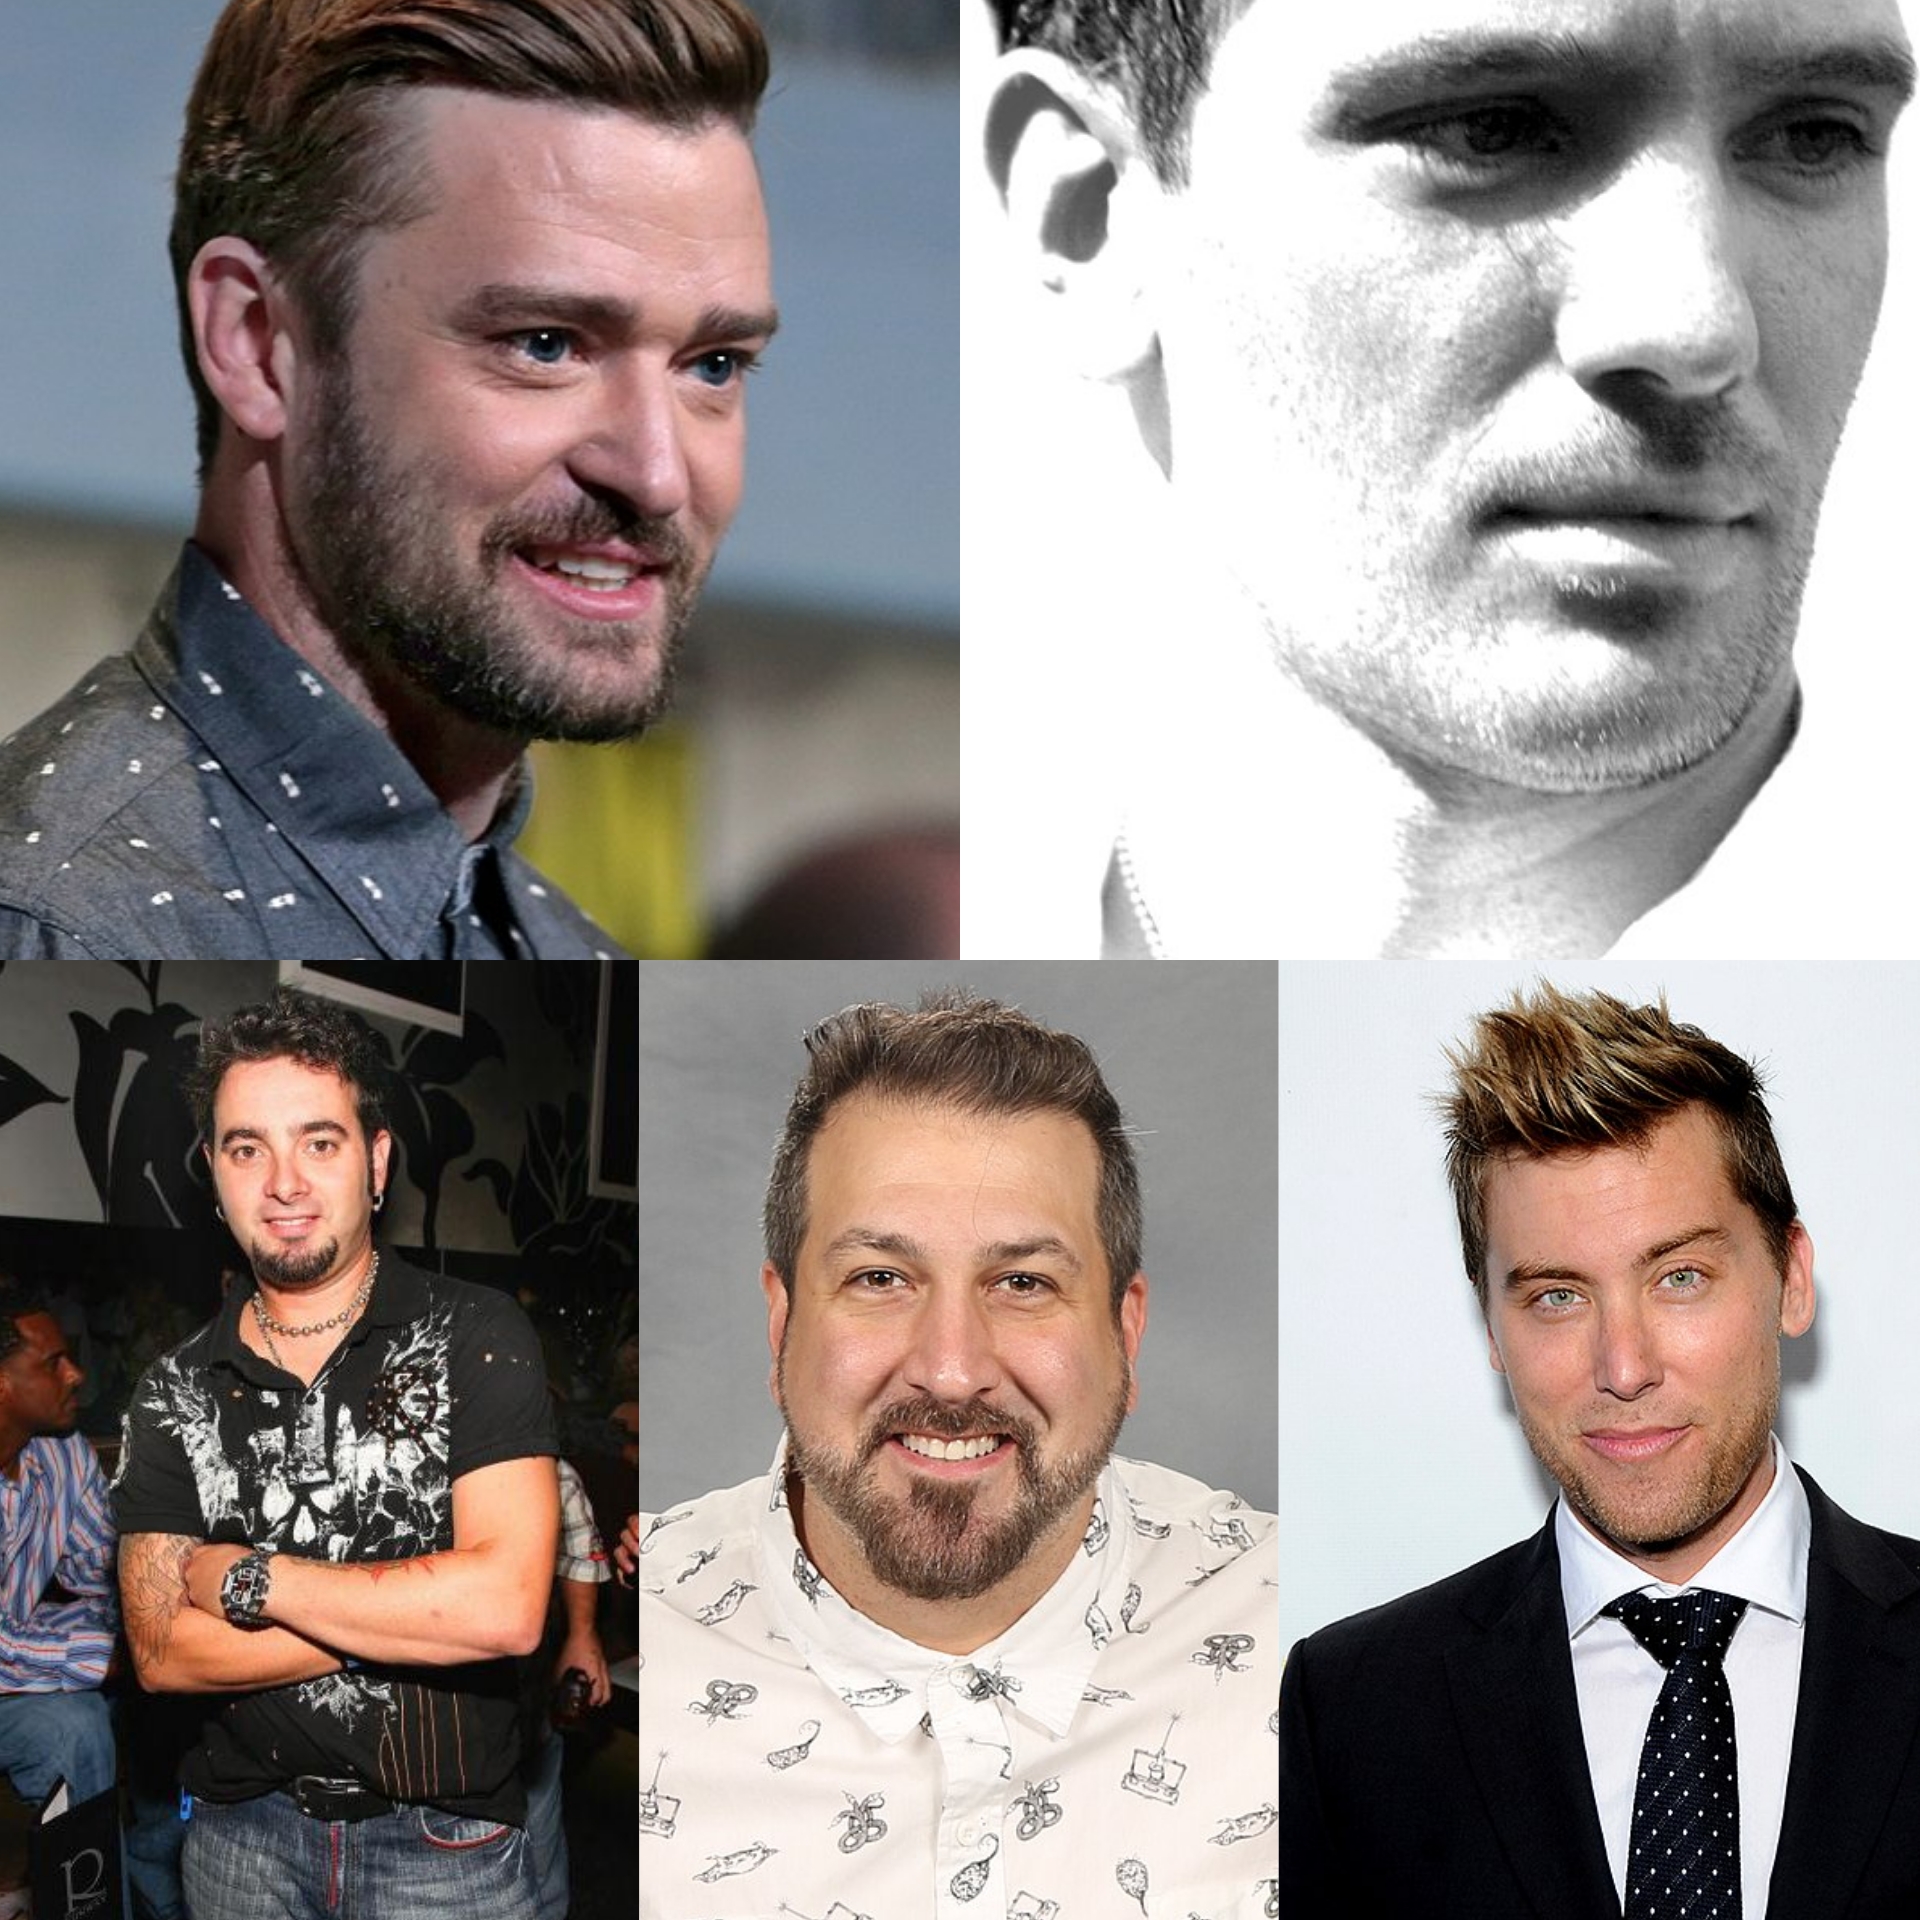
เอ็นซิงก์

| name = เอ็นซิงก์
| image = file:NSYNC.jpg
| image_size = 250px
| caption =(บนซ้ายไปขวา) จัสติน ทิมเบอร์เลก และ เจซี แชเซซ (ล่างซ้ายไปขวา) คริส เคิร์กแพทริก, โจอี ฟาโทน และ แลนซ์ เบสส์
| origin = ออร์แลนโด รัฐฟลอริดา
| background = group_or_band
| genre = ทีนป็อป, ป็อป, อะแคปเปลลา, อาร์แอนด์บีร่วมสมัย
| years_active = 1995—2004 2023—ปัจจุบัน​
| associated_acts = บริตนีย์ สเปียส์, คริสตินา อากีเลรา
| สมาชิก = แลนซ์ เบสส์ เจซี แชเซซโจอี ฟาโทน คริส เคิร์กแพทริก จัสติน ทิมเบอร์เลก
เอ็นซิงก์ ( ปัจจุบันใช้ ) เป็นบอยแบนด์สัญชาติอเมริกันที่เคยได้รับการเสนอชื่อเข้าชิงรางวัลแกรมมี และตั้งแต่ปี 1995 เอ็นซิงก์มียอดขายอัลบั้มมากกว่า 56 ล้านชุดทั่วโลก ก่อตั้งโดย คริส เคิร์กแพทริก ในเมืองออร์แลนโด รัฐฟลอริดาในปี 1995 และเปิดตัวในเยอรมนีโดยค่ายเพลง BMG Ariola Munich อัลบั้มเปิดตัวของพวกเขาประสบความสำเร็จในการเปิดตัวไปยังประเทศในยุโรปในปี 1997 และต่อมาได้เปิดตัวในตลาดสหรัฐอเมริกาด้วยซิงเกิลเพลงที่มีชื่อว่า "I Want You Back (NSYNC song)|I Want You Back".

== ประวัติ ==
เดิมทีสมาชิกในวงประกอบด้วย จัสติน ทิมเบอร์เลก, เจซี แชเซซ, โจอี ฟาโทน, คริส เคิร์กแพทริก และ​ เจสัน​ กาลาสโซ​ โดยชื่อของวงมาจากอักษรตัวสุดท้ายของชื่อพวกเขาในวง : Justi-N, Chri-S, Joe-Y, Lanste-N, J-C (ถึงแม้ว่าตัว 'N' จะมาจากสมาชิกดั้งเดิมที่ชื่อ Jaso-N ก่อนที่จะเปลี่ยนมาเป็นแลนซ์) แลนซ์ เบสส์ ที่มาแทน​ เจสัน​ ที่ลาออกจากวงไปก่อนเปิดตัวของวง
อัลบั้มของพวกเขาในปี 2000 ที่ชื่อ "No Strings Attached" ขายได้ 1.1 ล้านชุดภายในวันเดียวและ 2.4 ล้านชุดใน 1 สัปดาห์ ทำให้พวกเขาสร้างสถิติเปิดตัวยอดขายในสัปดาห์แรกที่สุดในสหรัฐอเมริกา และเป็นอันดับ 5 ของโลก และอัลบั้มต่อมาในปี 2001 ที่ชื่อ "Celebrity" ก็ทำสถิติเป็นอัลบั้มที่มียอดขายในสัปดาห์เดียวสูงสุดเป็นอันดับ 2 นอกจากนี้พวกเขายังได้รับการเสนอชื่อเข้าชิงรางวัลแกรมมี่ และยังโชว์การแสดงในเวทีรางวัลออสการ์, เวิลด์ซีรีส์, ซูเปอร์โบว์ล และโอลิมปิก และยังเคยร่วมร้องหรืออัดเสียงกับศิลปินดังอย่าง แอโรสมิธ, แมรี เจ. ไบลจ์, บริตนีย์ สเปียรส์, เนลลี, ไมเคิล แจ็กสัน, เดอะแจ็กสันไฟฟ์, สตีวี วันเดอร์,เซลีน ดิออน และกลอเรีย เอสเตฟาน พวกเขายังเคยปรากฏตัวในซีรีส์การ์ตูนยอดนิยมเรื่อง "เดอะซิมป์สันส์" ในตอน "New Kids on the Blecch" ที่ออกอากาศเมื่อ 25 กุมภาพันธ์ ค.ศ. 2001 อีกด้วย​หลังจากที่พักวงไป จัสติน ทิมเบอร์เลก ออกจากวงไปในปี 2004 และประกาศยุบวงอย่างเป็นทางการในปี 2007
ในปี 2013 วง *NSYNC ได้รวมตัวเฉพาะกิจในงาน เอ็มทีวีวีดีโอมิวสิกอวอร์ด 2013
ในปี 2023 ปล่อยเพลงใหม่ เพลงแรกในรอบ 20 ปี เมื่อวันศุกร์ที่ 29​ กันยายน ชื่อ ‘Better Place’ เพลงประกอบภาพยนตร์แอนิเมชัน Trolls Band Together​ เพลง Better Place เป็นการหวนกลับมาร่วมงานกันครั้งแรกของสมาชิกทั้ง 5 หลังจากมีผลงานอัลบัมสุดท้าย Celebrity ออกมาเมื่อปี 2001
== สมาชิก ==
*จัสติน ทิมเบอร์เลก (Justin Timberlake)​
*เจซี แชเซซ (JC Chasez)​
*คริส เคิร์กแพทริก (Chris Kirkpatrick)​
*โจอี ฟาโทน (Joey Fatone)​
*แลนซ์ เบสส์ (Lance Bass)​
=== อดีต​สมาชิก ===
*เจสัน​ กาลาสโซ​ (Jason Galasso)​
== ผลงาน ==
=== อัลบั้ม ===
* 'N Sync (1997)
* Home for Christmas (1998)
* No Strings Attached (2000)
* Celebrity (2001)
=== ซิงเกิล ===
* I Want You Back (1996)
* Tearin' Up My HEART (1997)
* Here We GO (1997)
* For the Girl Who Has EVERYTHING (1997)
* Together Again (1997)
* (God Must Have Spent) A Little More Time on You (1998)
* U Drive Me CRAZY (1998)
* Merry Christmas, Happy HOLIDAYS (1998)
* Thinking of You (I Drive Myself Crazy) (1999)
* Music of My Heart" (Nsync and Gloria Estefan) (1999)
* Bye Bye BYE (2000)
* It's Gonna Be ME (2000)
* I'll Never STOP (2000)
* This I Promise YOU (2000)
* I Believe in You (Nsync and Joe) (2001)
* Pop (2001)
* Gone (2001)
* Girlfriend​ (featuring Nelly) (2002)
* Better Place​ (2023)​
===เพลงประกอบ Movie​&TV===
* Somewhere, Someday (1999)​
* If Only in Heaven's Eyes​ (1999)​
* Music of My Heart &​ Gloria Estefan (1999)
* Trashin' the Camp &​ Phil Collins (1999)
* You Don't Have to Be Alone (2000)
* On the LINE (2001)
* That Girl (Will Never Be Mine) (2001)​
* Falling (2001)
* Feel the Love​ (2001)
* Pop (Deep Dish Cha-Ching Remix (Radio Edit)) 2001)
* When You Wish Upon a Star​ (2002)
* It's Gonna Be Me​ (2020)
* Better Place​ (2023)
=== อัลบั้มอื่นๆ ===
* 1998: Home for Christmas
* 1998: The Winter Album
* 2005: Greatest Hits
* 2010: The Collection
* 2014: The Essential *NSYNC
== อ้างอิง ==
หมวดหมู่:กลุ่มดนตรีป็อปสัญชาติอเมริกัน
หมวดหมู่:บอยแบนด์
หมวดหมู่:กลุ่มดนตรีแดนซ์สัญชาติอเมริกัน
หมวดหมู่:ศิลปินสังกัดอาร์ซีเอเรเคิดส์
หมวดหมู่:ศิลปินสังกัดโซนี่ มิวสิค
หมวดหมู่:ศิลปินสังกัดไจฟ์เรเคิดส์
หมวดหมู่:กลุ่มดนตรีที่ก่อตั้งในปี พ.ศ. 2538
หมวดหมู่:วงกลุ่มห้าสัญชาติอเมริกัน
หมวดหมู่:กลุ่มดนตรีจากออร์แลนโด
หมวดหมู่:ผู้ชนะมามาอะวอดส์